William Constantine Culbertson

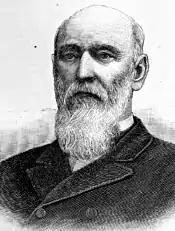
Portrait of William Constantine Culbertson, US Representative from Pennsylvania

William Constantine Culbertson (November 25, 1825 – May 24, 1906) was a Republican member of the U.S. House of Representatives from Pennsylvania.